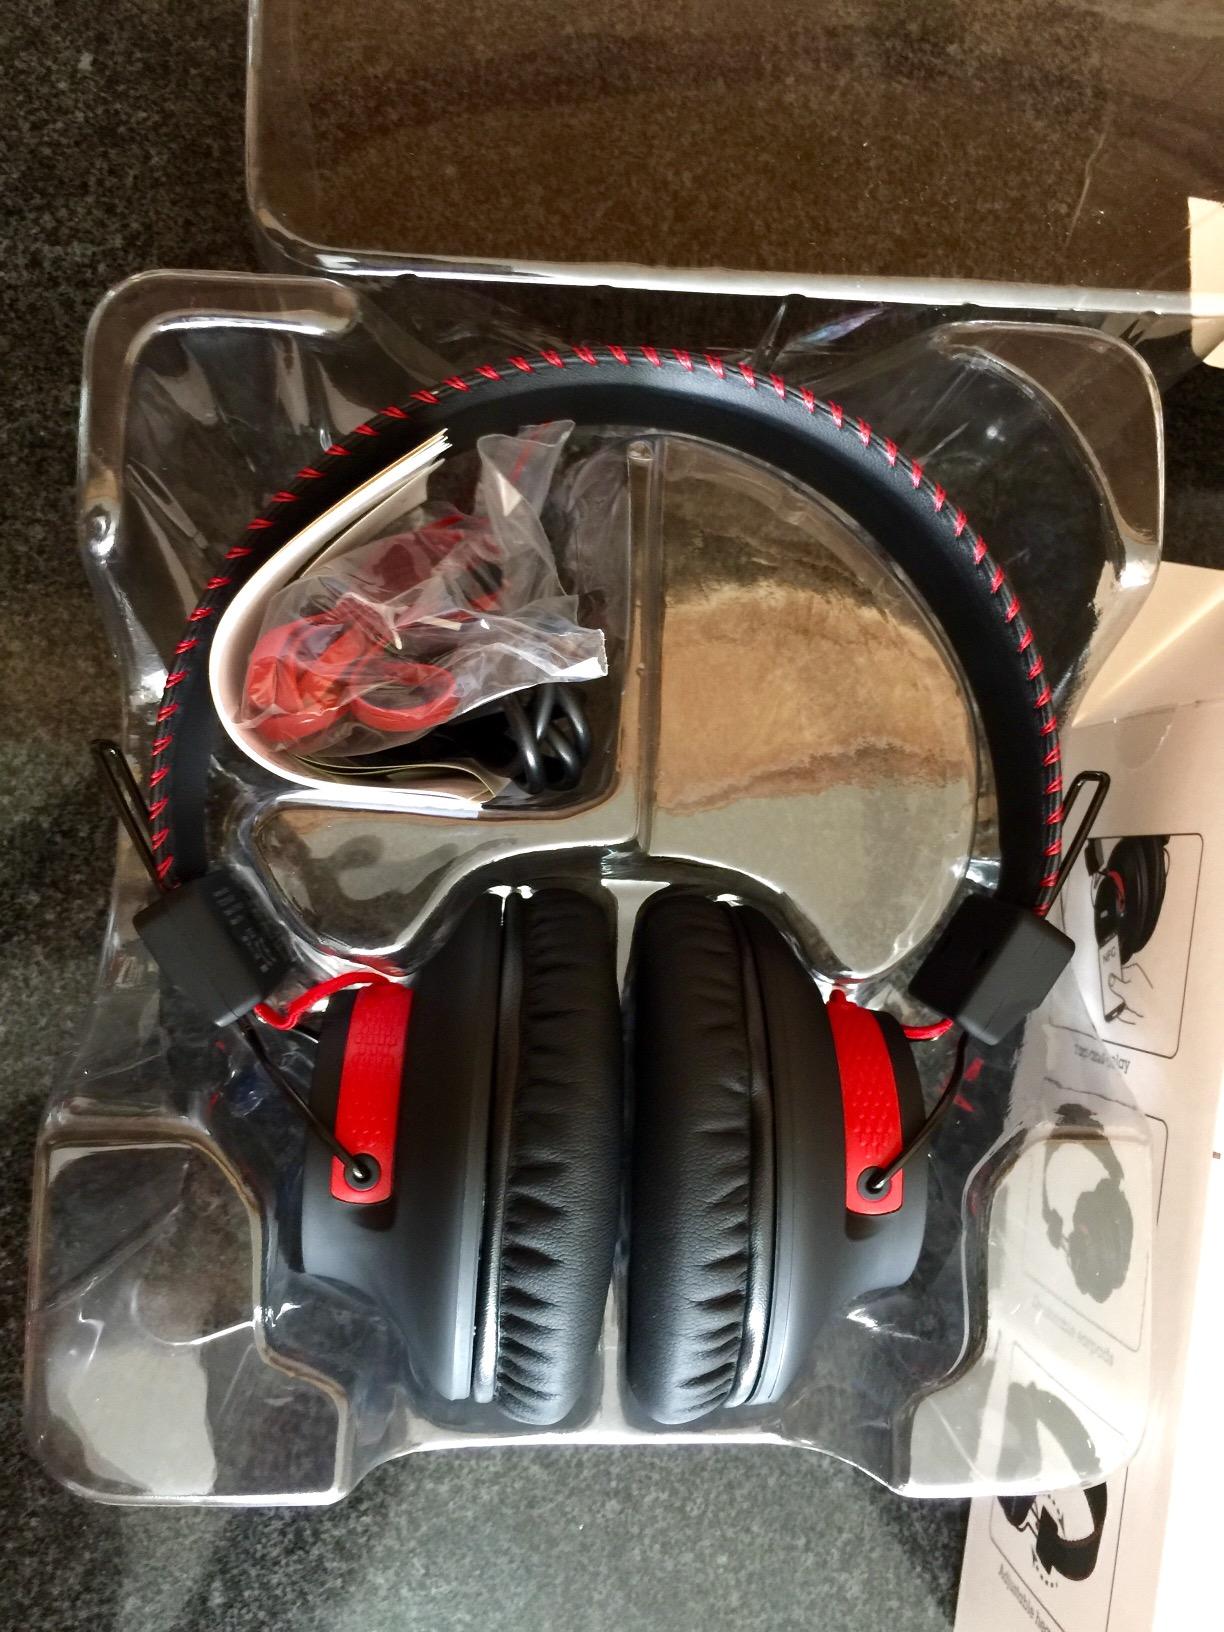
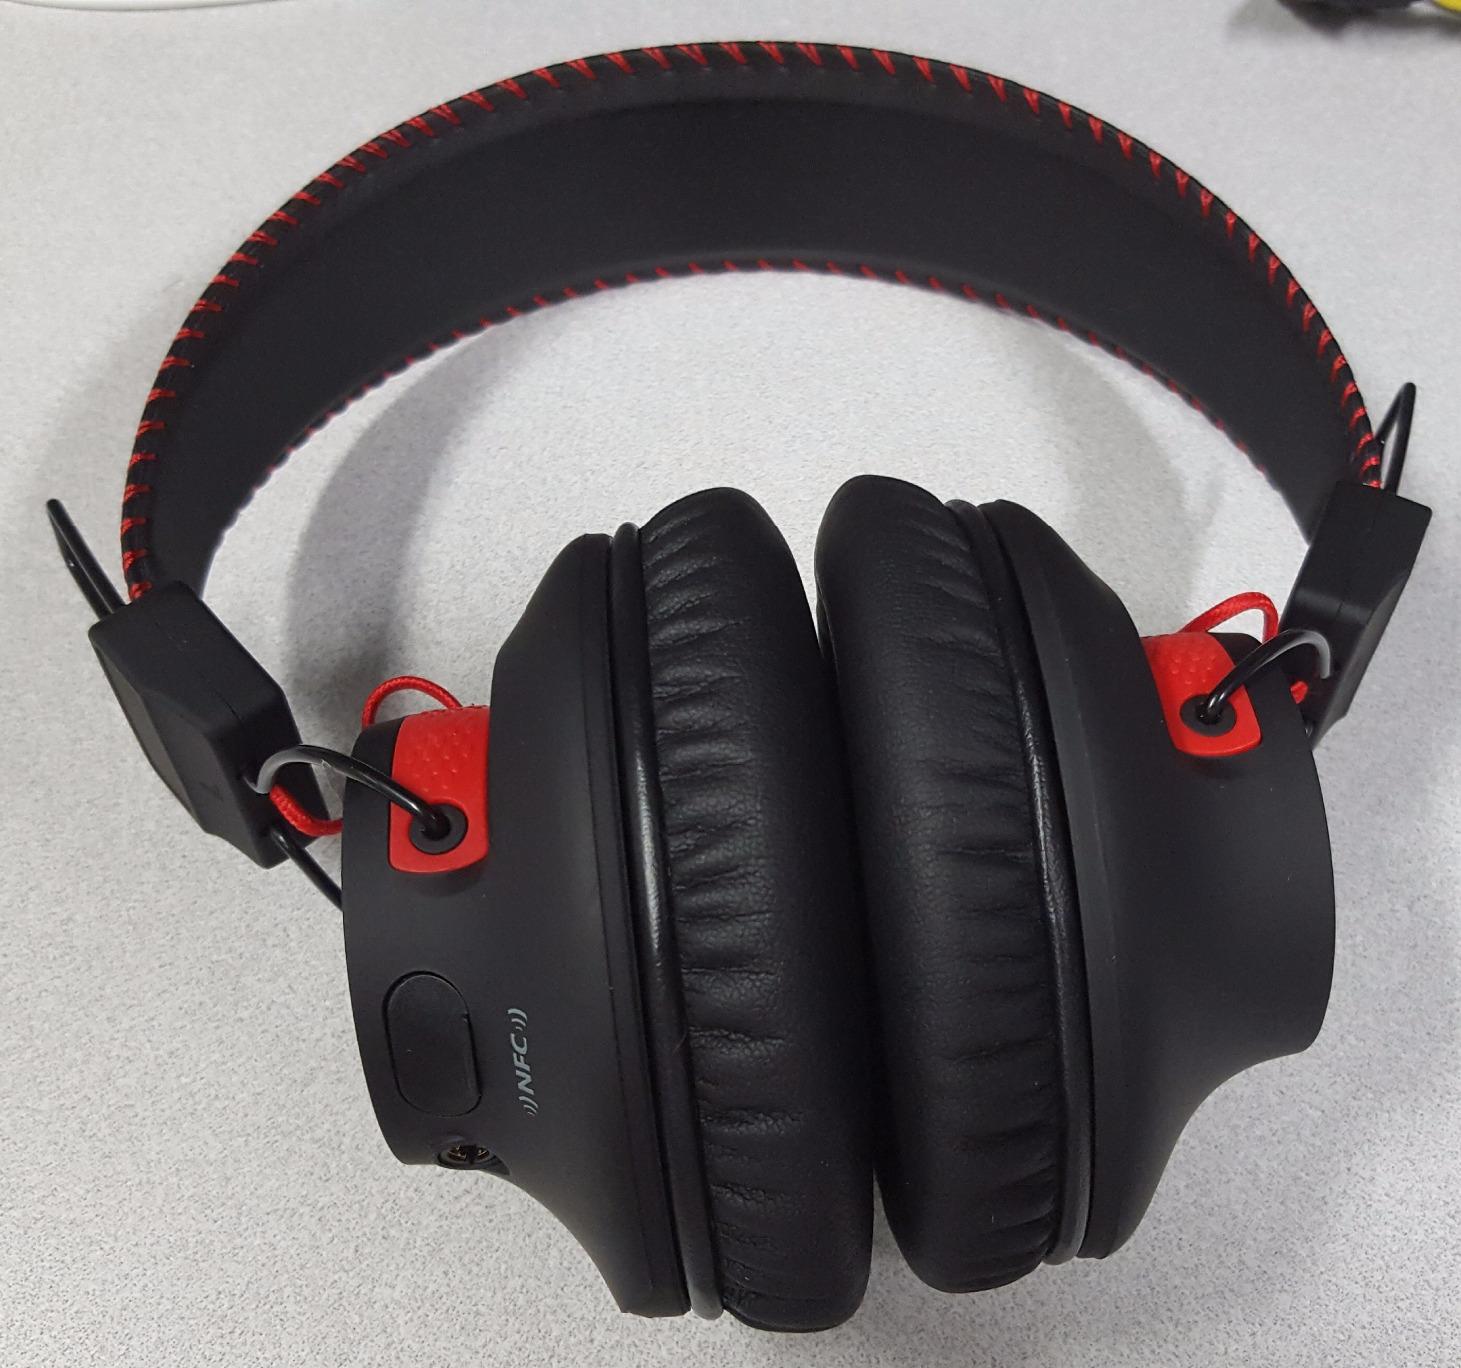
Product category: headphones
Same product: yes